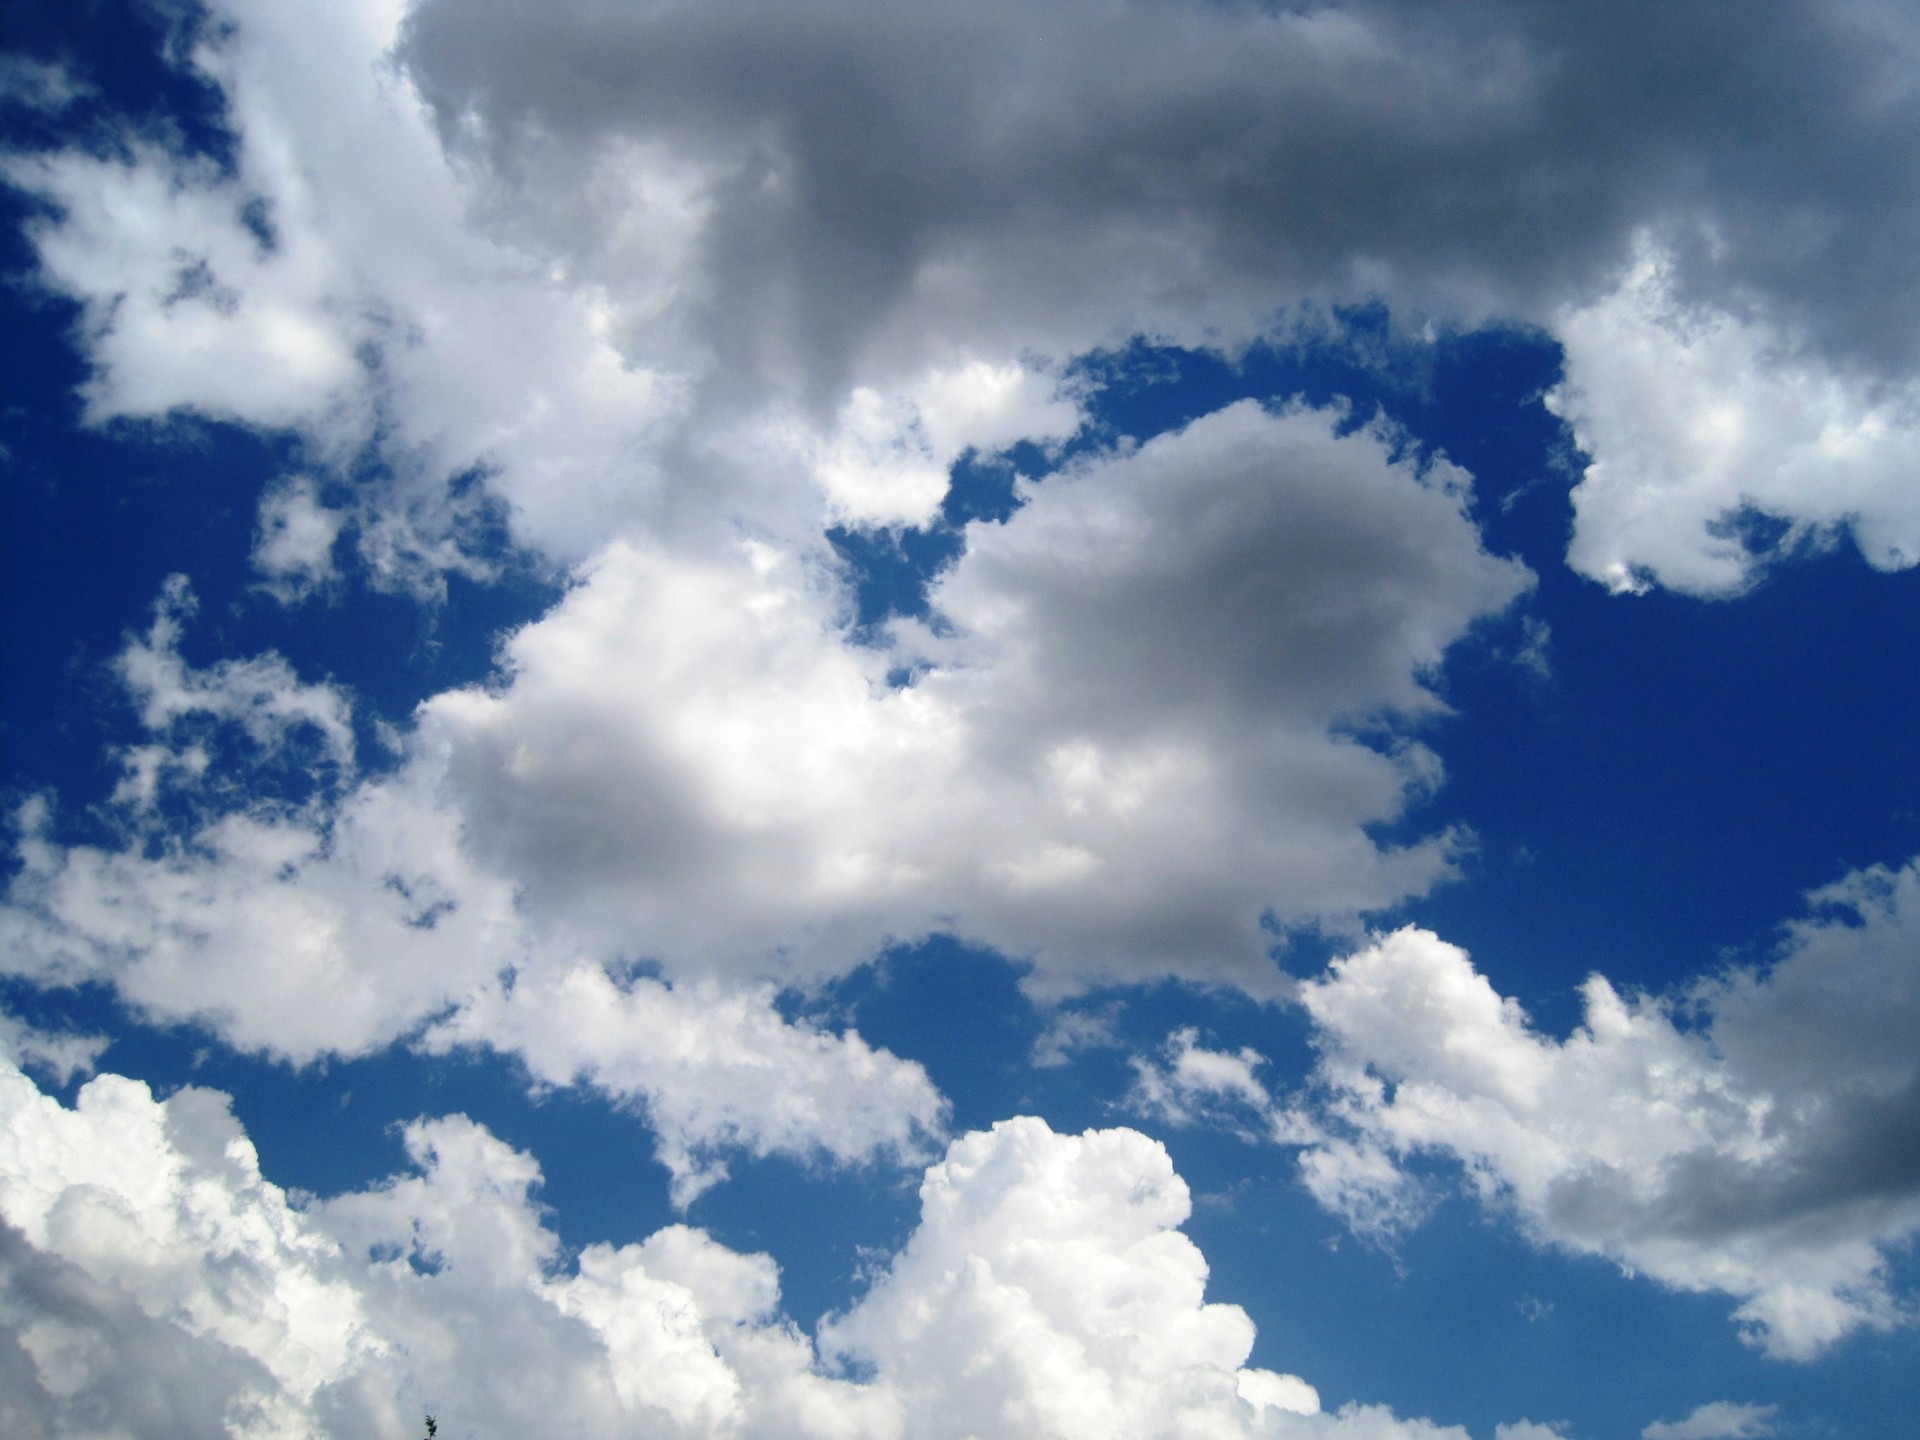
outdoor, cloud, sky, white, sunlight, cloudy, air, view, atmosphere, daytime, environment, idyllic, high, fluffy, heaven, tranquil, scenic, space, weather, condensation, cumulus, overcast, blue, cloudscape, clouds, cumulonimbus, day, scene, purity, stratosphere, heavens, meteorology, loose, meteorological phenomenon, ozone, atmosphere of earth